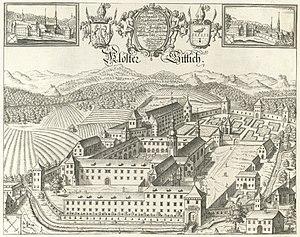
L’abbaye de Stična est une abbaye cistercienne en activité, située en Basse-Carniole. Fondée en 1136, elle est dissoute par Joseph II en 1784. La vie monastique y reprend en 1898.